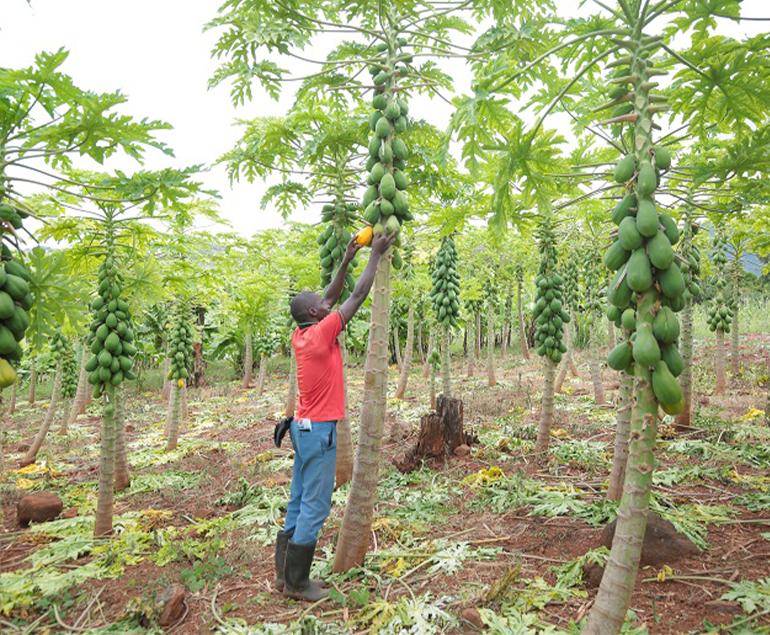
Shamba kubwa lililo na mazao ya biashara aina ya mipapai, iliyopandwa katika mistari na chini ukionekana udongo na baadhi ya matawi ya mipapai hiyo ikiwa ipo chini, na mipapai hiyo ikiwa imepamba mapapai yaliyo na rangi ya kijani, na akionekana mtu mwenye fulana nyekundu akichuma papai lililoiva.